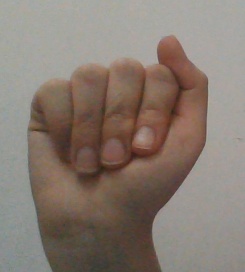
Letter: saad